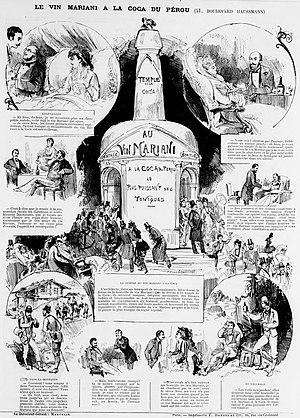
Ange François Mariani, dit « Angelo Mariani », né le 17 décembre 1838 à Pero-Casevecchie et mort le 1ᵉʳ avril 1914 à Saint-Raphaël, est un préparateur en pharmacie, industriel, bibliophile, mécène et philanthrope français, inventeur du vin Mariani à la coca du Pérou popularisé par l'album du même nom.